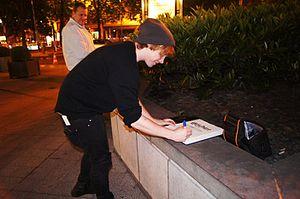
Ruppert Grint devant son hôtel en Belgique, dédicaçant le livre ""harry potter"" d'un fan, en 2014."
Rupert Grint [ˈɹuːpət ɡɹɪnt], né le 24 août 1988 à Harlow dans l'Essex, est un acteur et producteur britannique.